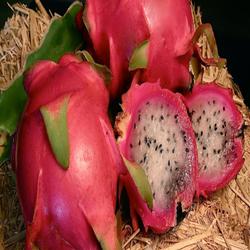
Label: Dragonfruit